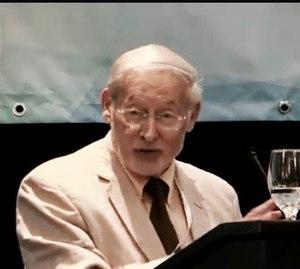
Nathan Wachtel est un historien et un anthropologue français, spécialiste de l'Amérique Latine.